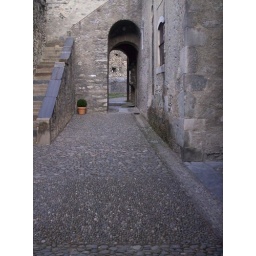
river rock walkway in small church northern spain